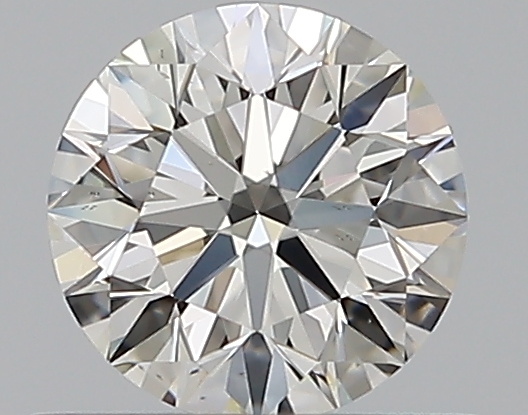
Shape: round
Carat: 0.5
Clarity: VS2
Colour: I
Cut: EX
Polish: EX
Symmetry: EX
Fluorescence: N
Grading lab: GIA
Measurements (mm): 5.04 x 5.07 x 3.16